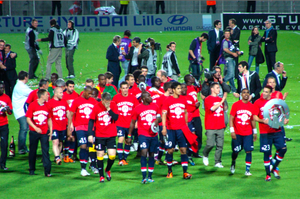
Franck Béria, né le 23 mai 1983 à Argenteuil, est un footballeur malgache. Il évolue au poste de défenseur du début des années 2000 au milieu des années 2010.
Ludovic Obraniak, né le 10 novembre 1984 à Longeville-lès-Metz, est un footballeur international polonais qui évolue au poste de milieu de terrain. Il possède également la nationalité française.
Túlio Vinícius Fróes de Melo ou simplement Túlio de Melo, né le 31 janvier 1985 à Montes Claros, est un footballeur brésilien possédant également la nationalité française qui évolue au poste d'attaquant.
Florent Balmont, né le 2 février 1980 à Sainte-Foy-lès-Lyon, est un footballeur français. Durant sa carrière de joueur, il évoluait au poste de milieu de terrain.
La saison 2010-2011 du LOSC Lille Métropole est la cinquante-et-unième saison du club nordiste en première division du championnat de France, la onzième consécutive au sein de l'élite du football français. Cette saison est particulièrement importante dans l'histoire du LOSC, puisque ce dernier réalise le doublé championnat et coupe de France, titres qui lui échappent respectivement depuis 1954 et 1955. Ce doublé, le deuxième de l'histoire des Dogues après celui de la saison 1945-1946 et le seizième de l'histoire du football français, est célébré avec ferveur dans la métropole lilloise.
Stéphane Dumont est un footballeur français né le 6 septembre 1982 à Seclin qui évoluait au poste de milieu de terrain et devenu entraîneur. Depuis 2017, il est entraîneur adjoint au Stade de Reims.
Mathieu Debuchy, né le 28 juillet 1985 à Fretin, est un footballeur international français qui évolue au poste de défenseur à l'AS Saint-Étienne.
Moussa Sow, né le 19 janvier 1986 à Mantes-la-Jolie, est un footballeur international sénégalais qui évolue au poste d'attaquant au Gazişehir Gaziantep FK.